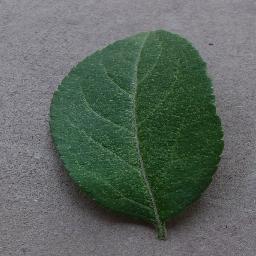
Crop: apple
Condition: healthy